1985 Indianapolis 500

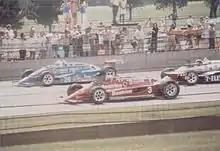
#3 Mario Andretti, #40 Emerson Fittipaldi, #20 Don Whittington

The yellow flag immediately came out, and both Sullivan and Andretti made pit stops for tires and fuel. Their stops briefly put Emerson Fittipaldi into the lead. When Fittipaldi pitted the next time around, Andretti moved back into first. Tom Sneva was now second and Sullivan third. Several lapped cars began ahead of the race leaders on the subsequent restart. Going into turn 1 on lap 124, Howdy Holmes drifted down into the rear quarter of Rich Vogler. Vogler was sent hard into the wall, skidding in front of the leaders. Andretti avoided the wreck, but Sneva locked his brakes and spun wide in front of Sullivan, who slipped by unscathed. Sneva hit the wall, but was not injured. Vogler, with a concussion and two cuts above his eyelid, was airlifted to Methodist Hospital for further treatment.